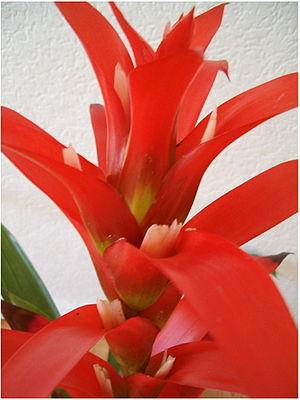
Guzmania est un genre de plantes de la famille des Bromeliaceae qui comprend environ cent dix espèces vivaces, le plus souvent épiphytes, plus rarement terrestres, originaires des forêts tropicales de l'Amérique centro-méridionale. Ces plantes ont des feuilles rubanées souples, arquées, disposées en rosette, de couleur vert brillant, formant une hampe florale composée de bractées écarlates ou orange vif, qui portent de petites fleurs tubuleuses jaunes ou blanches, regroupées en épis ou en panicules, fleurissant en hiver ou au début du printemps. Elles peuvent atteindre de 20 centimètres à 1 mètre de haut.